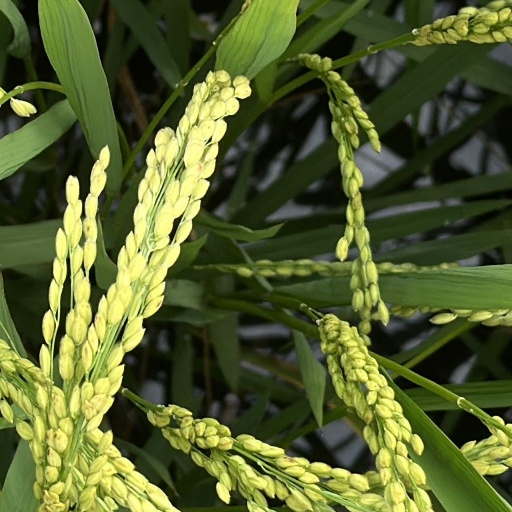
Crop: rice